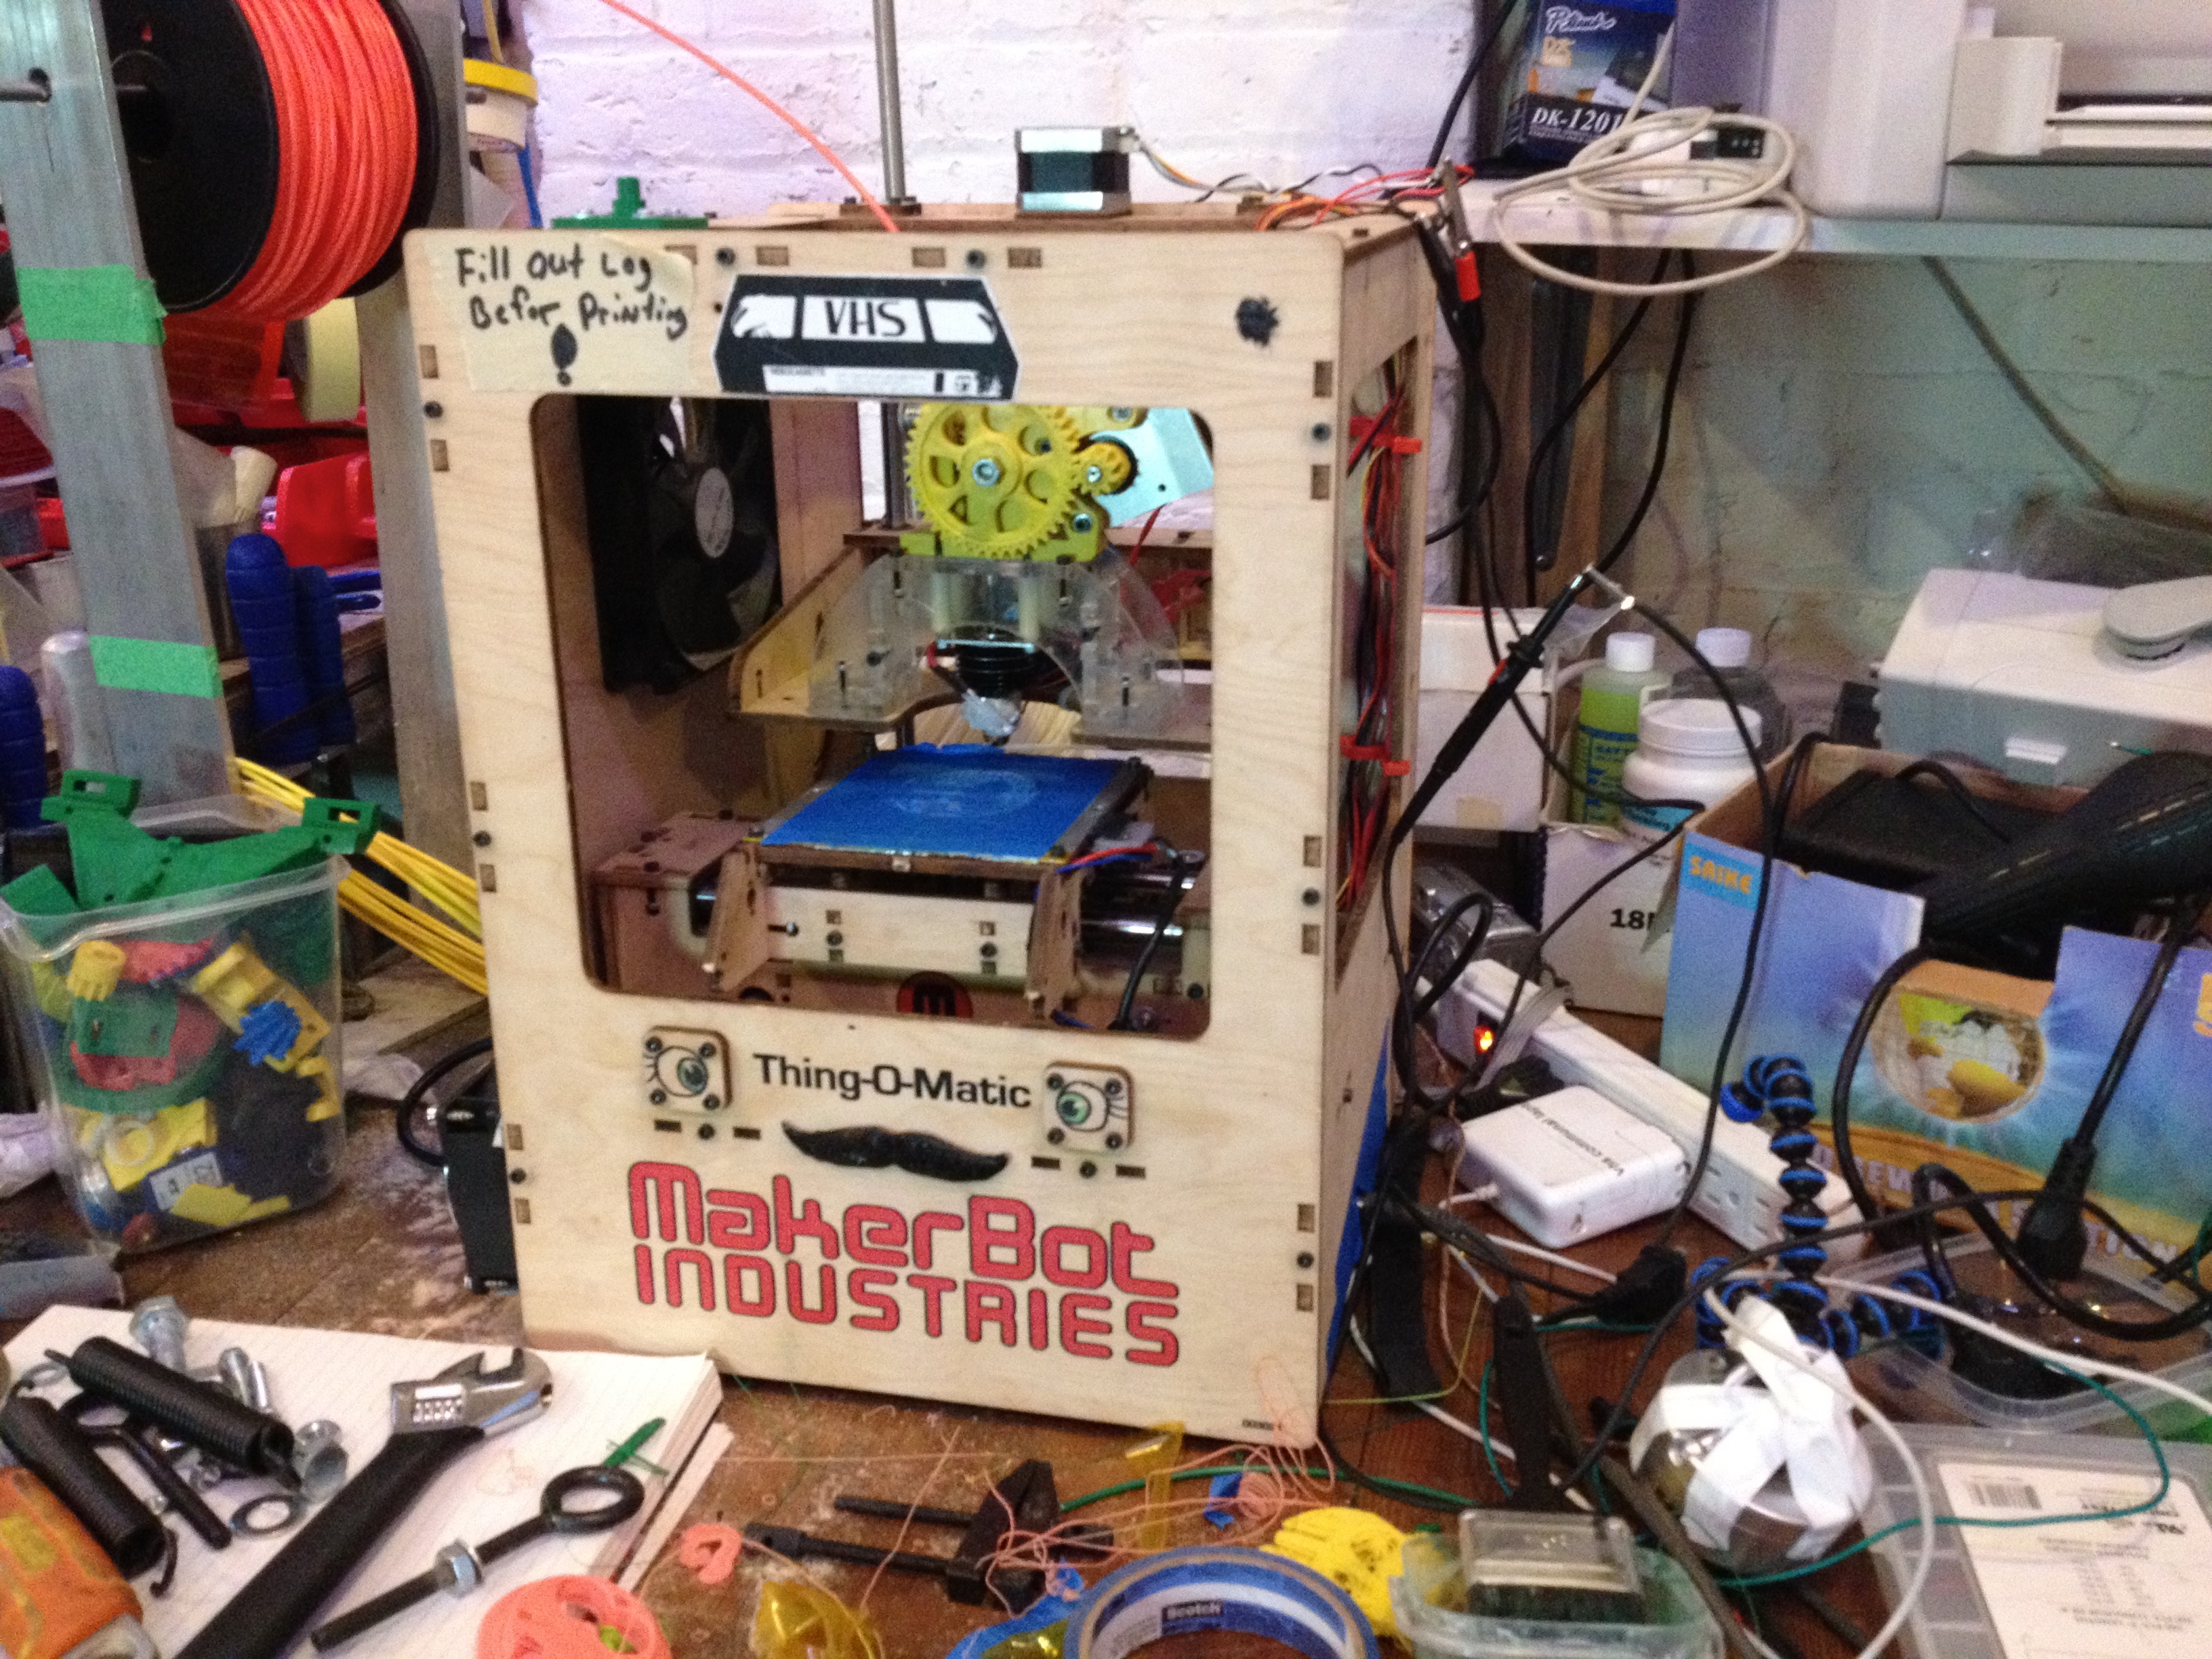
machine, art